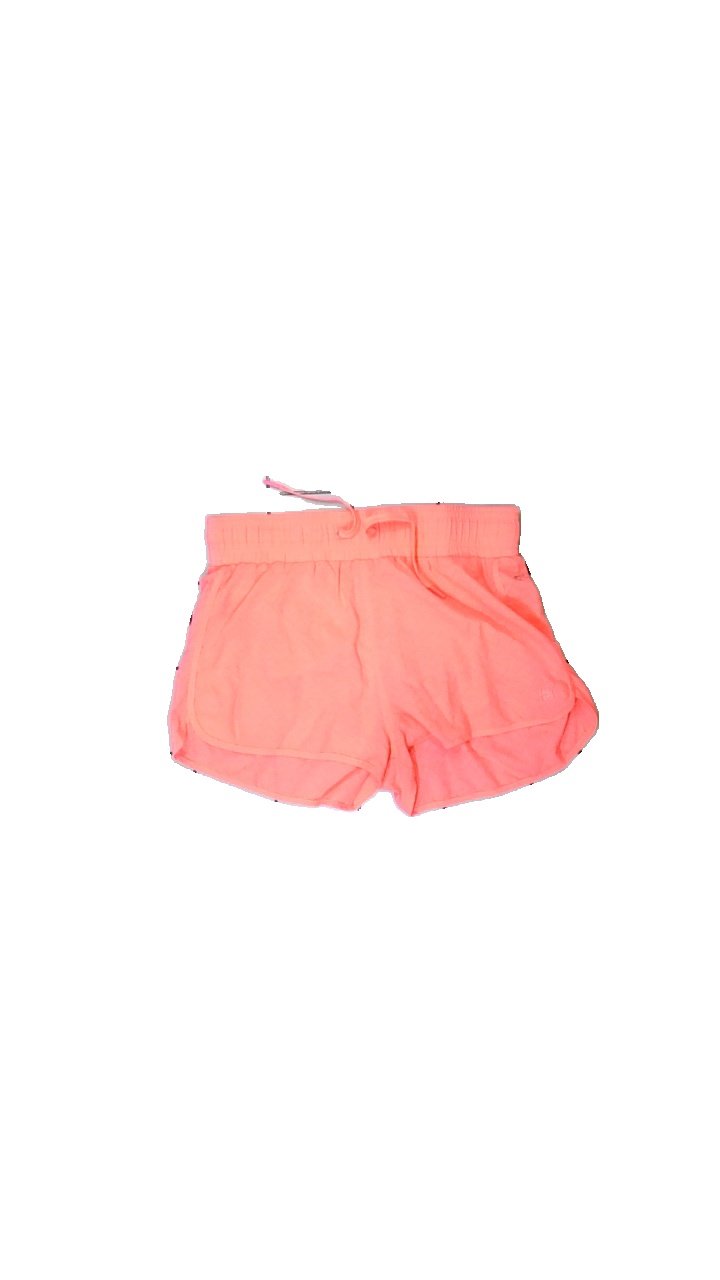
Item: Shorts (Ladies)
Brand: Energetics
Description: rosa tränings shorts
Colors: Pink
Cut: Regular
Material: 100% polyester
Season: All
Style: Sports
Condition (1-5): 5
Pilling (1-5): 5
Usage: Reuse
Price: <50